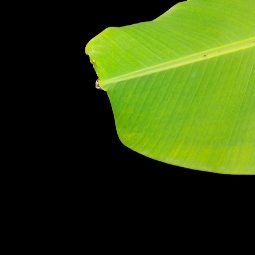
Label: Sulphur